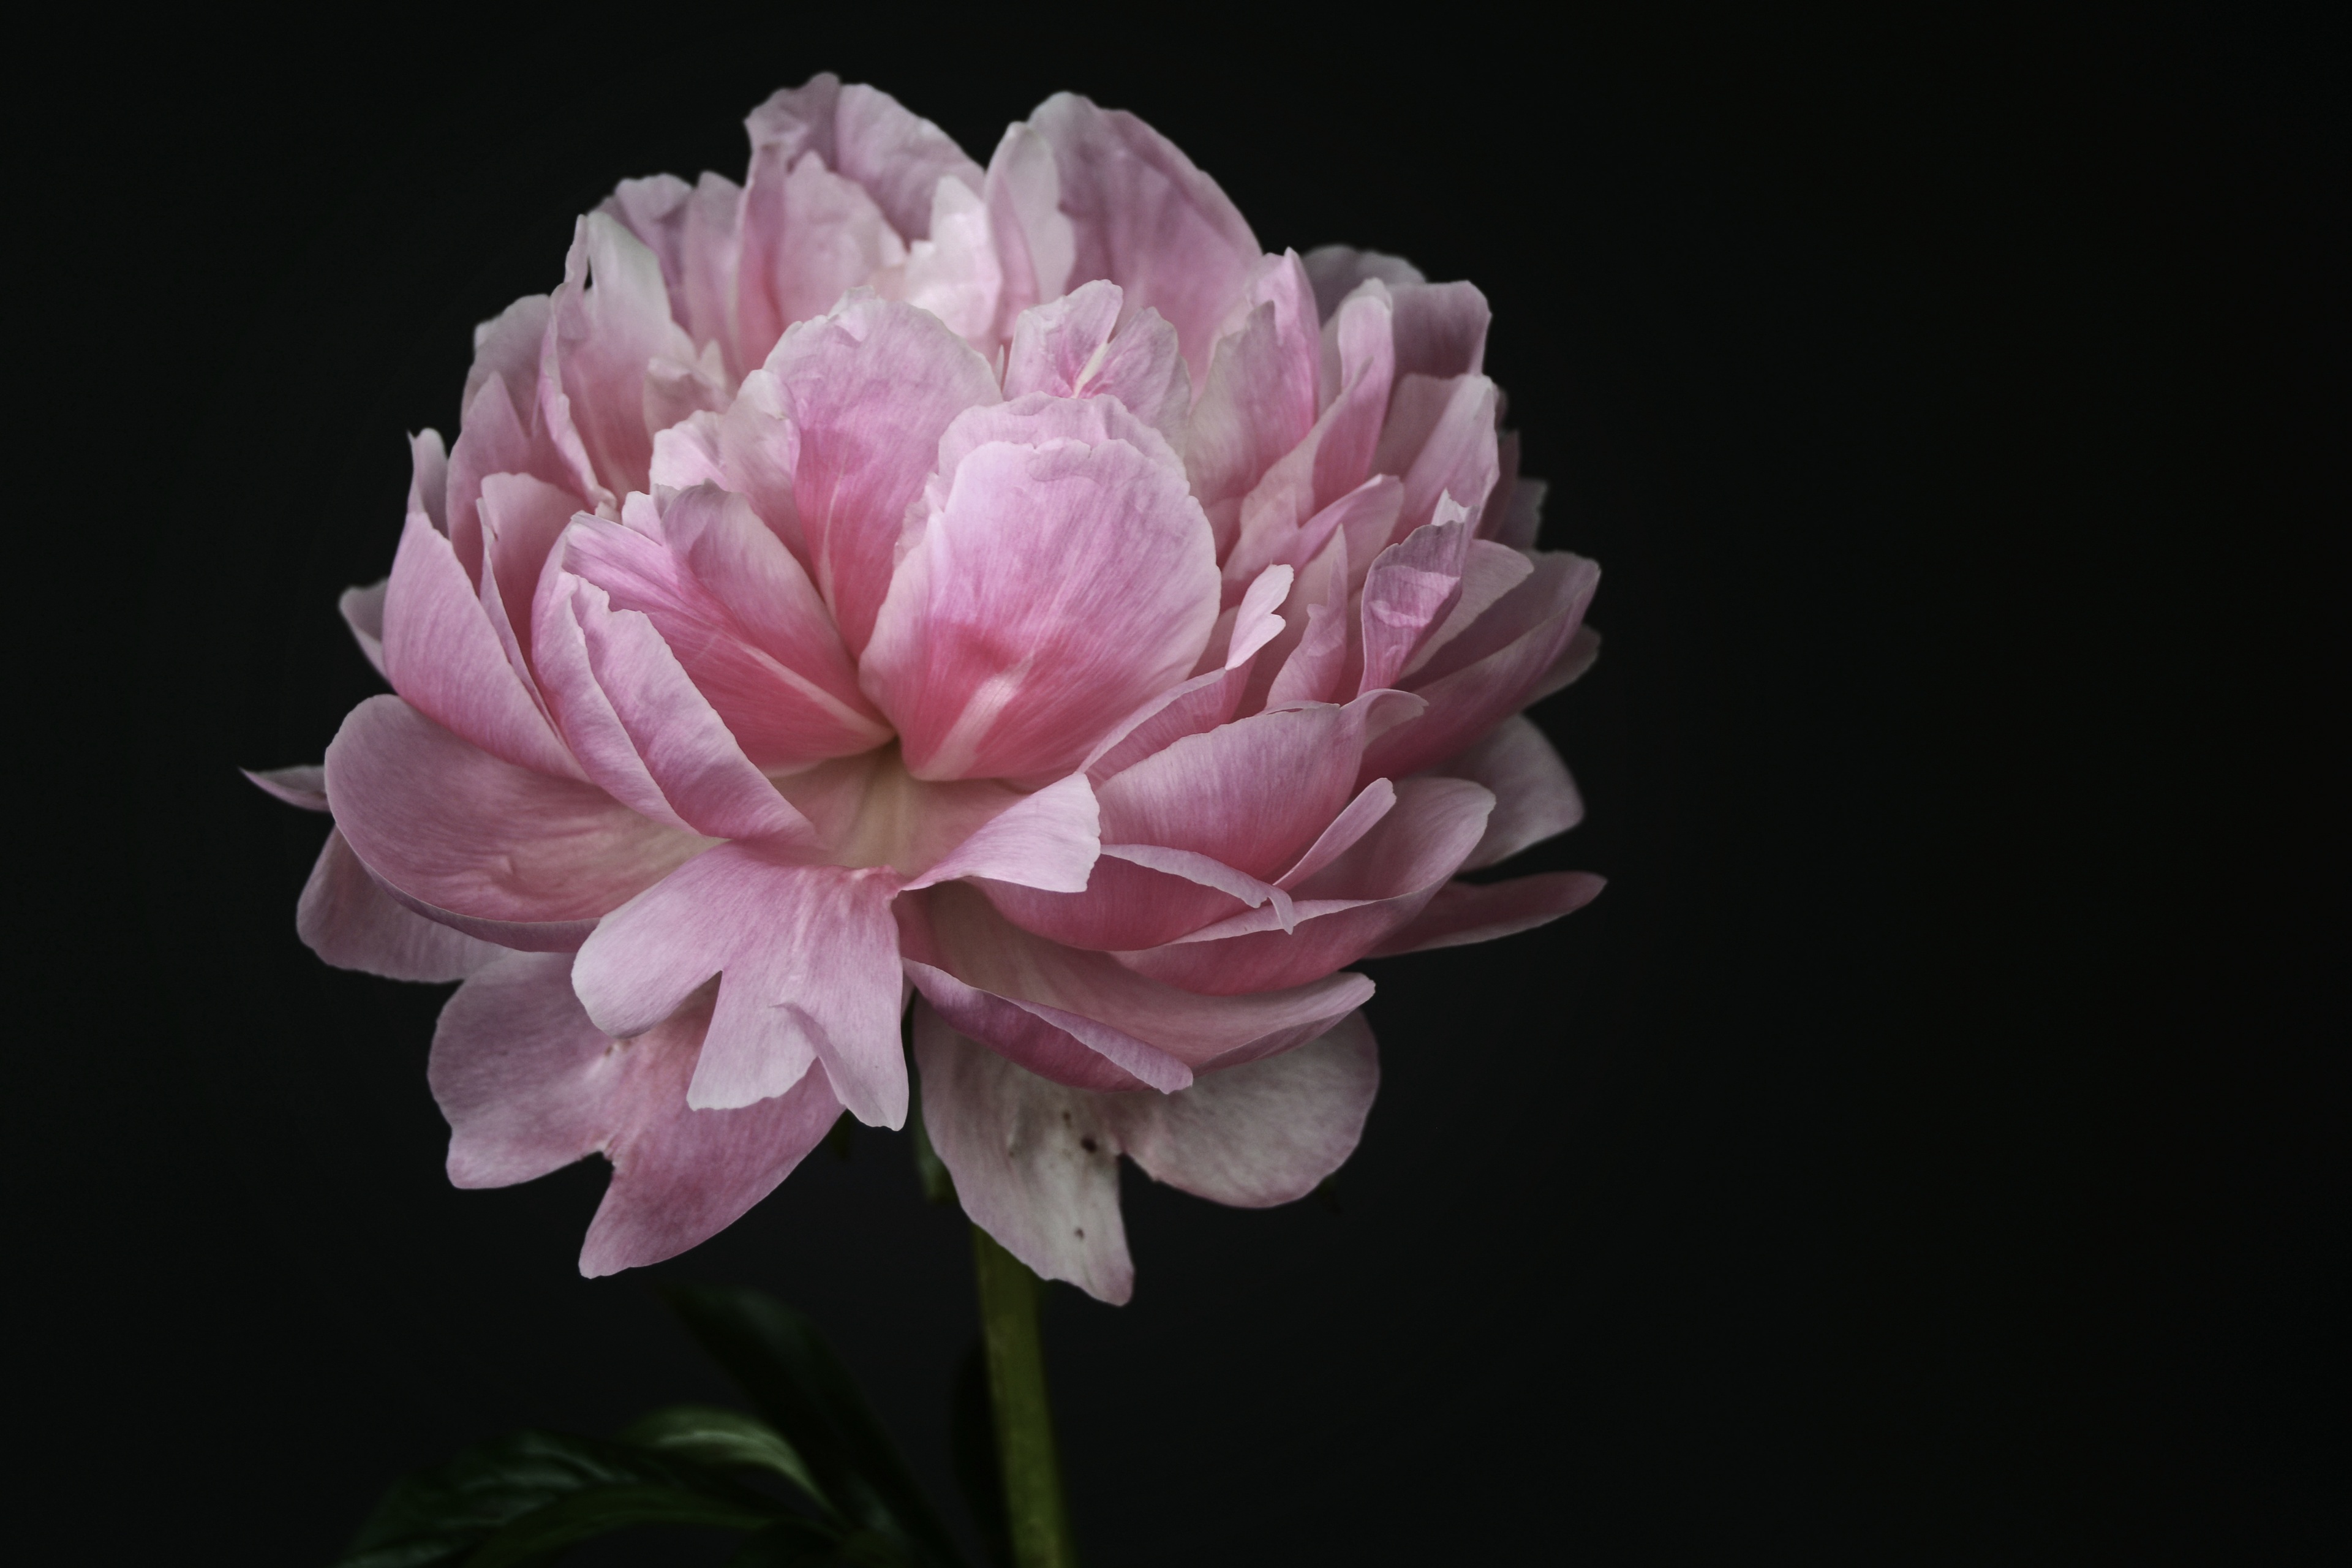
nature, blossom, plant, white, flower, petal, bloom, spring, garden, pink, sacred lotus, aquatic plant, flora, flower garden, peony, full bloom, macro photography, flowering plant, daisy family, pentecost, plant stem, land plant